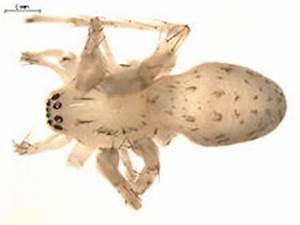
Label: spider